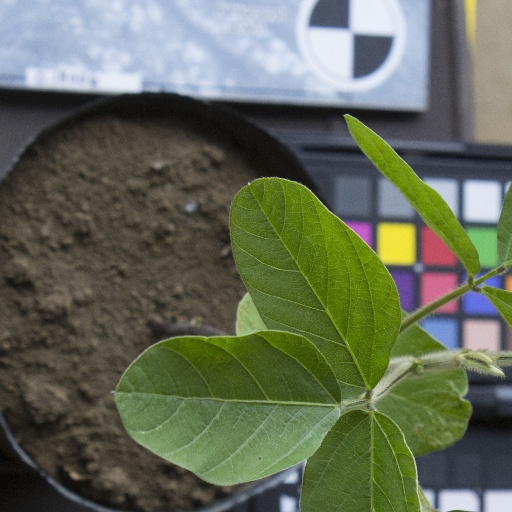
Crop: soybean